History of the United Nations

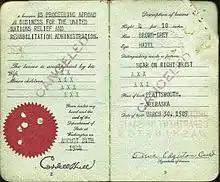
Early United Nations official's passport from World War Two – working for UNRRA, issued in 1944 for the Middle East

The history of the United Nations has its origins in World War II, beginning with the Declaration of St James's Palace. Taking up the Wilsonian mantle in 1944–1945, US president Franklin D. Roosevelt pushed as his highest postwar priority the establishment of the United Nations to replace the defunct League of Nations. Roosevelt planned that it would be controlled by the United States, Soviet Union, United Kingdom and China. He expected this Big Four would resolve all major world problems at the powerful Security Council. However the UN was largely paralyzed by the veto of the Soviet Union when dealing with Cold War issues from 1947 to 1989. Since then its aims and activities have expanded to make it the archetypal international body in the early 21st century.